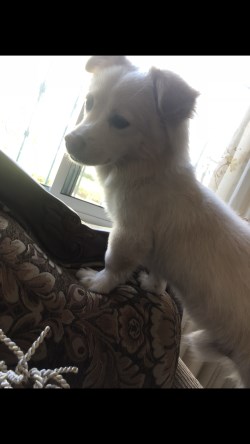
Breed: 3336-n000121-chinese_rural_dog